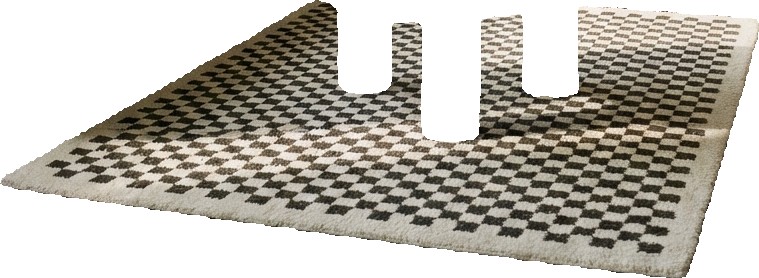
Surface category: rug